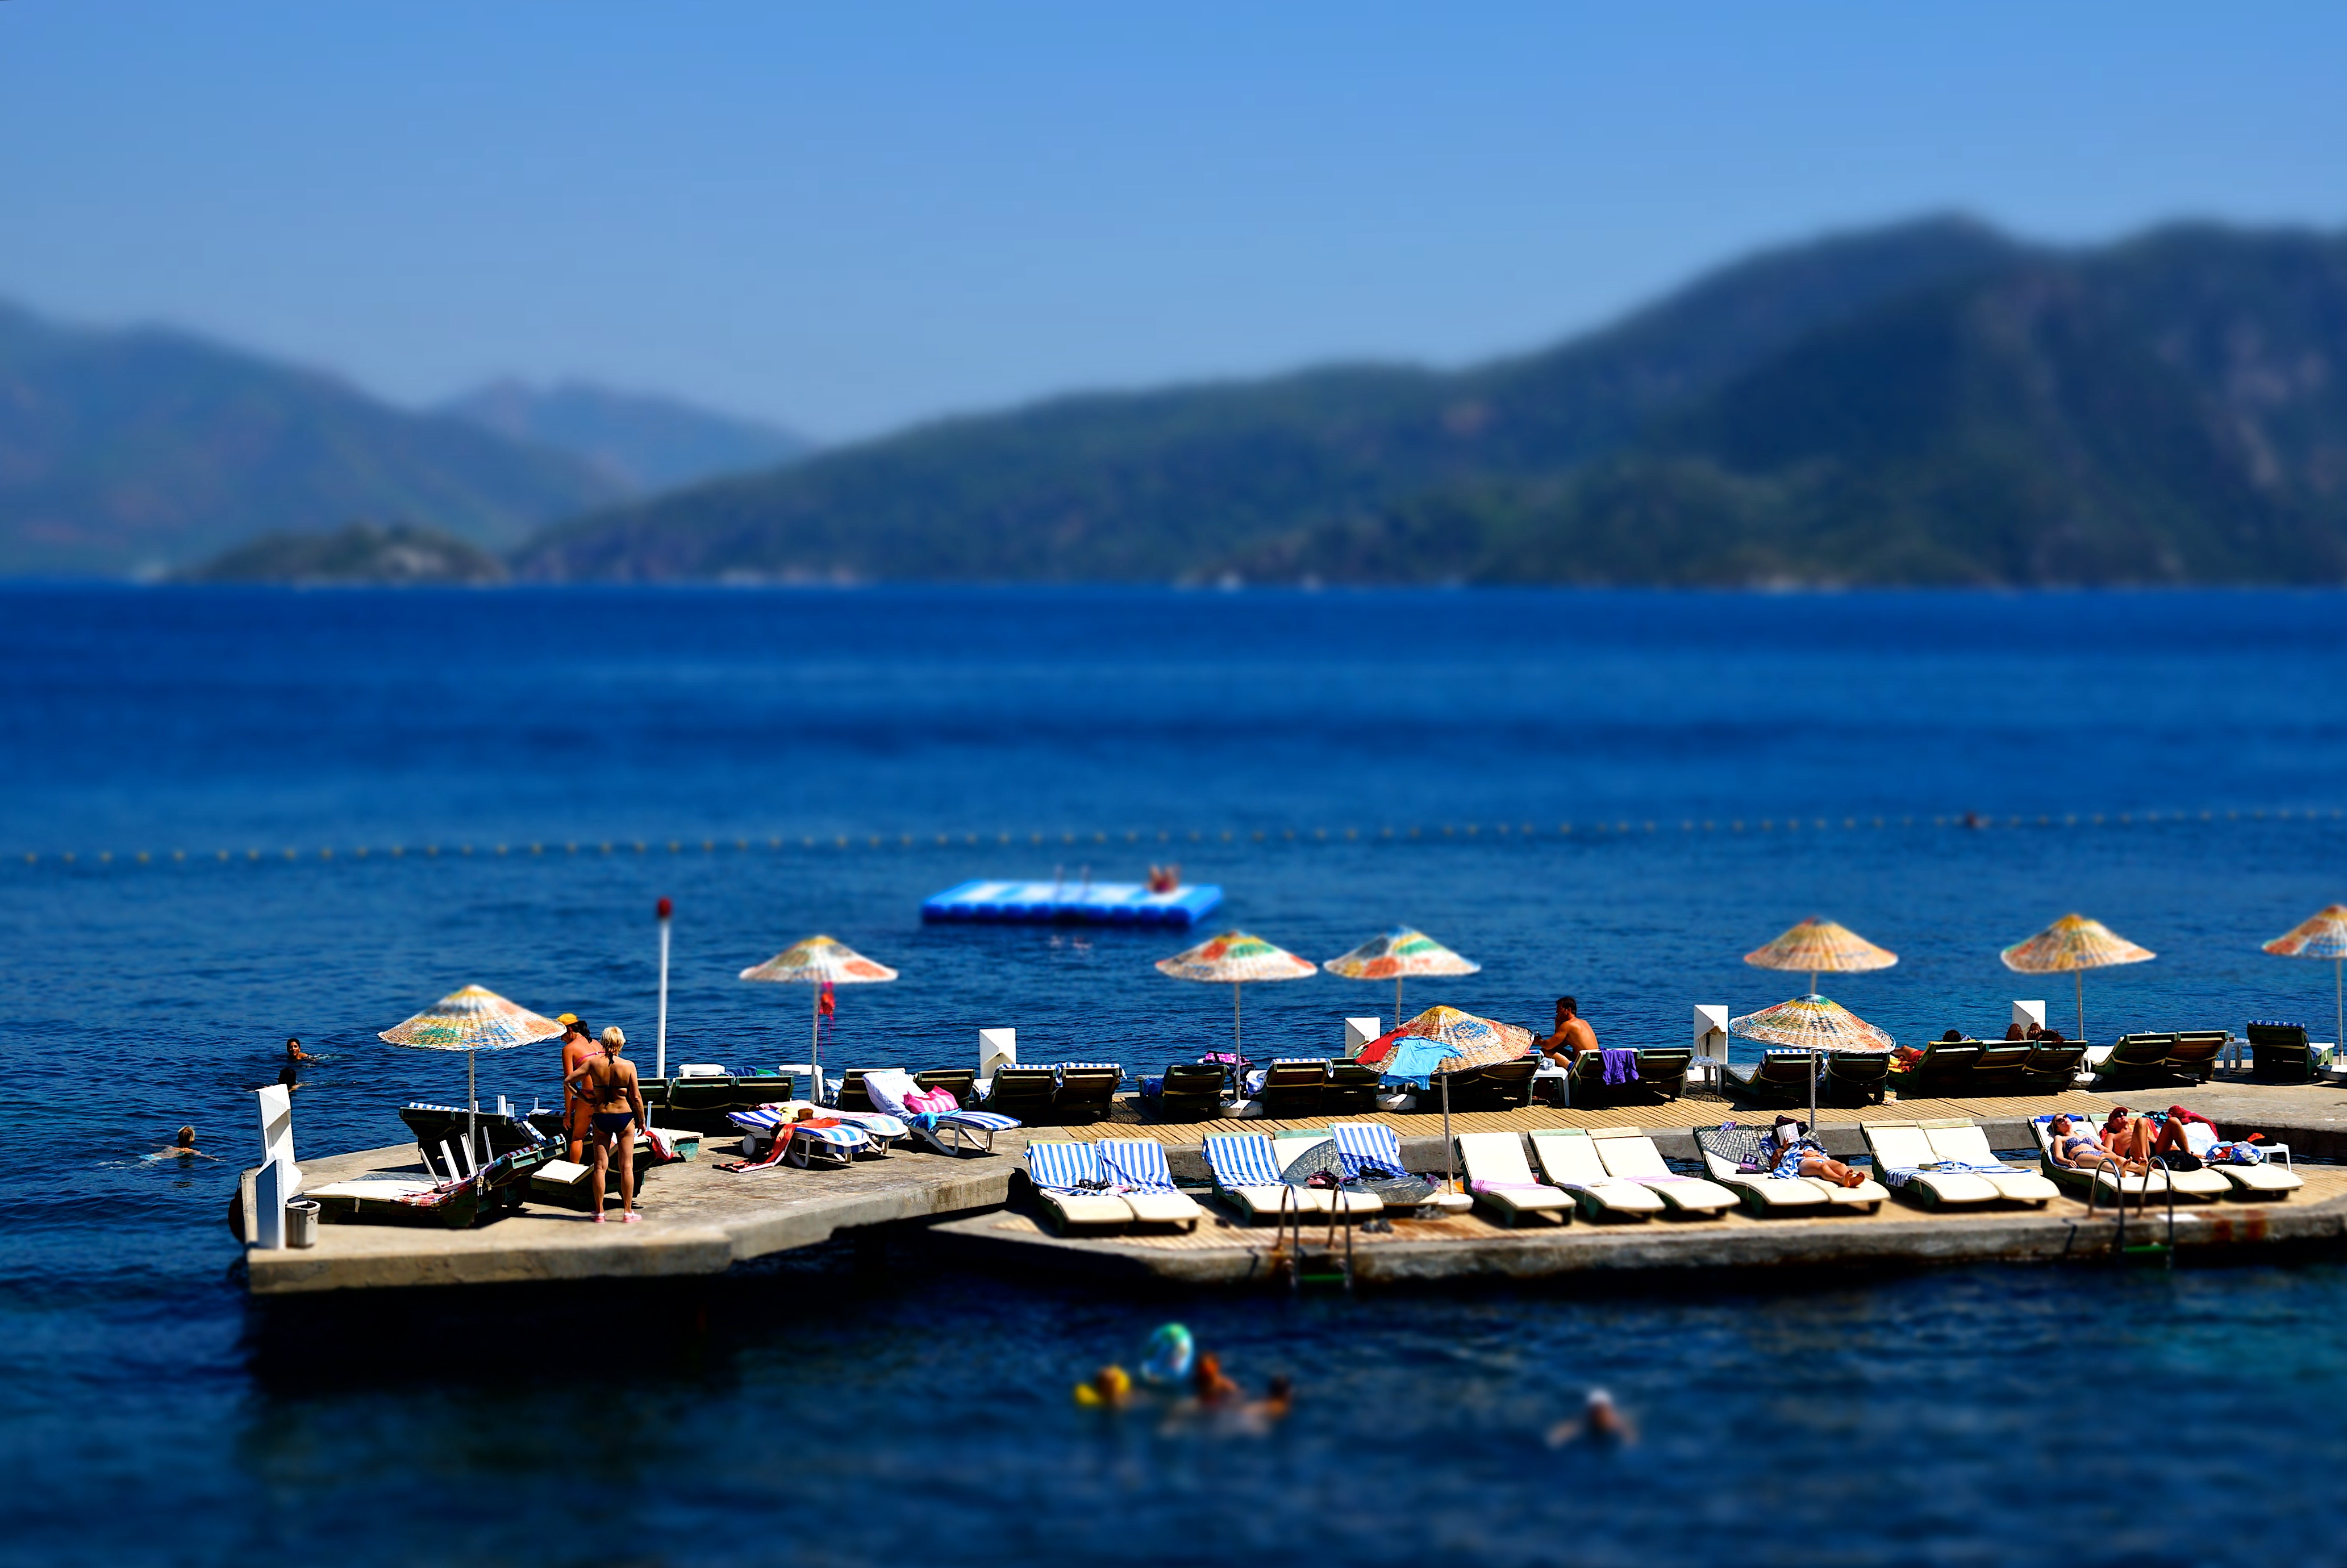
sea, coast, ocean, people, sun, boat, shore, lake, pier, swim, vehicle, bay, harbor, blue, 2014, boating, mountains, turkey, umbrellas, dof, watercraft, tiltshift, mares, icmeler, bayofmarmaris, grandyazicimares, swimmers, sunbeds, watercraft rowing